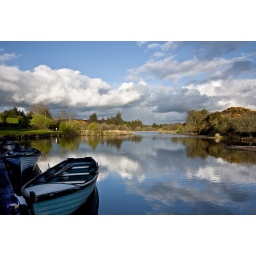
Fishing boat on lake in Lee valley Co Cork